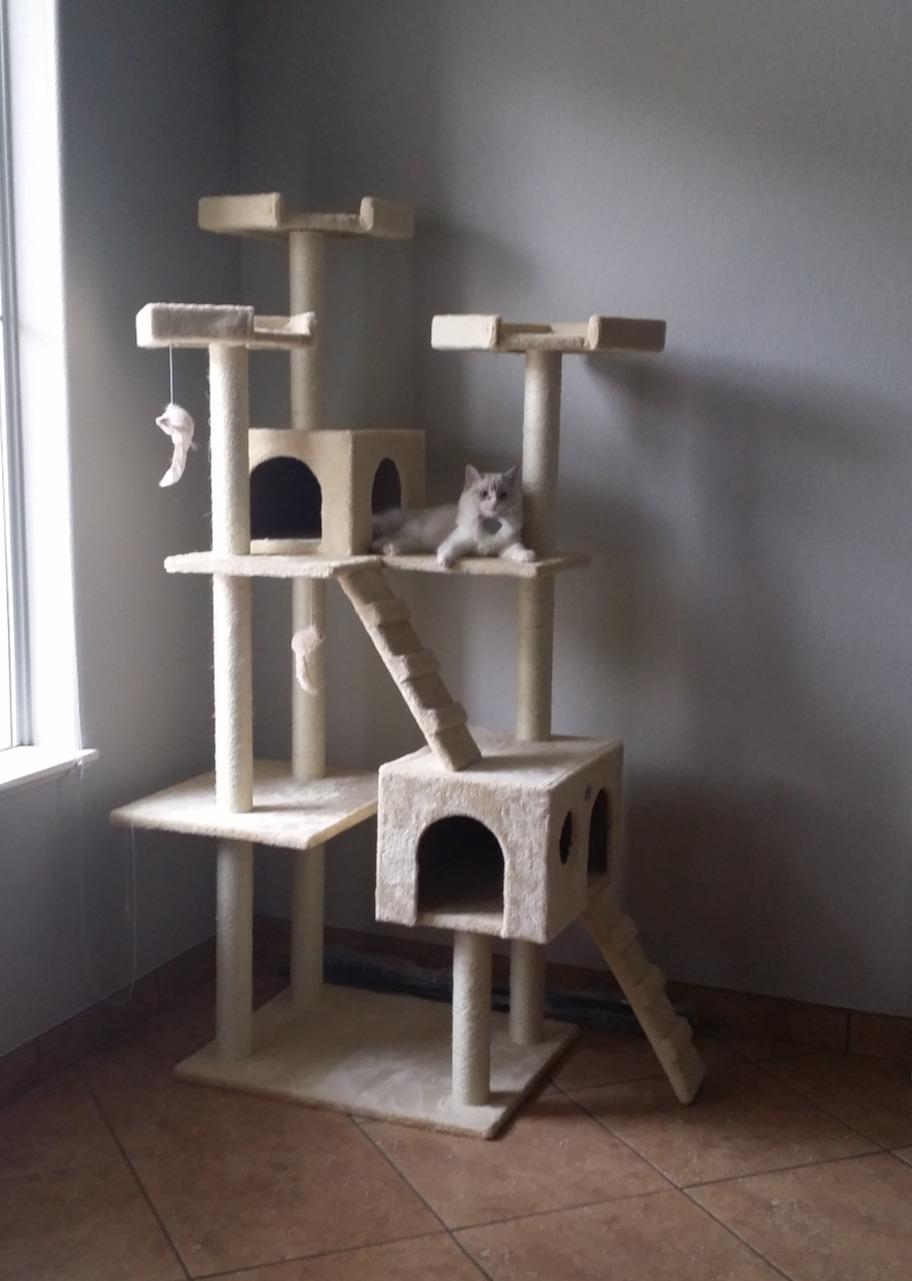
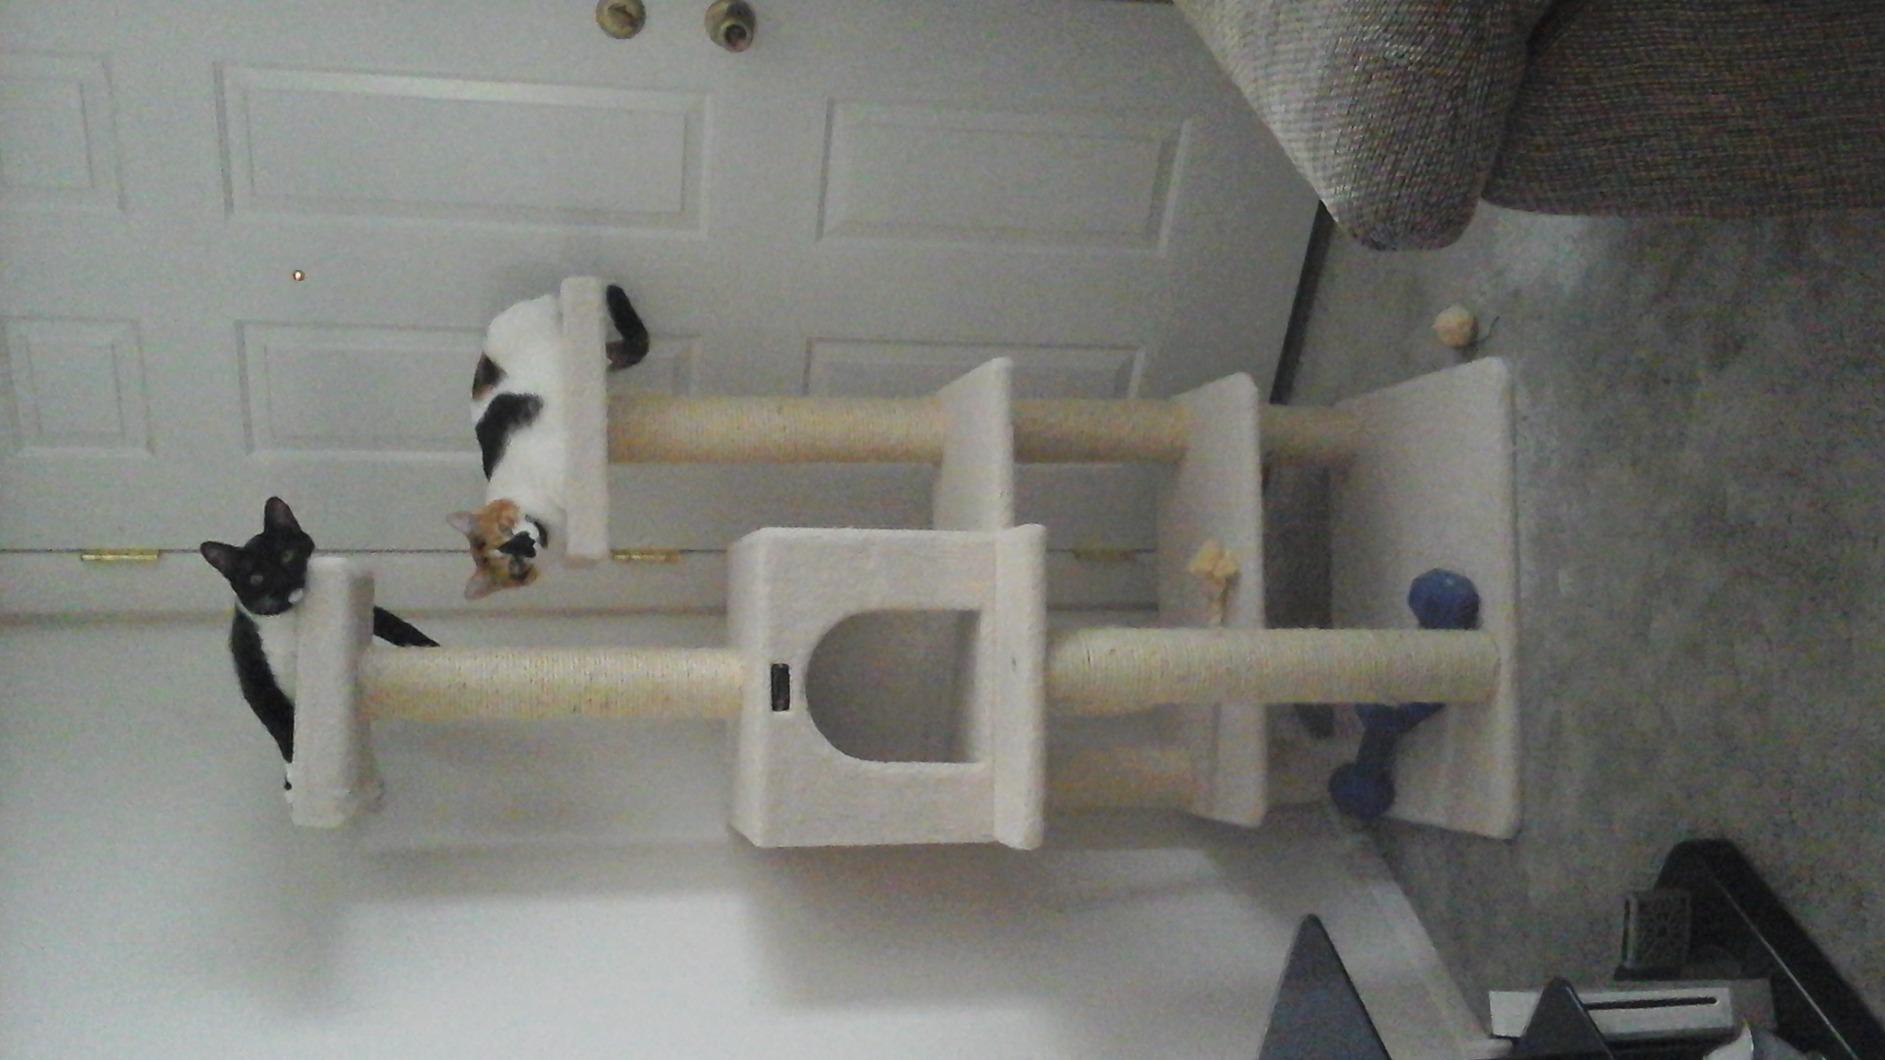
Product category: items_cat tree
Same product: no